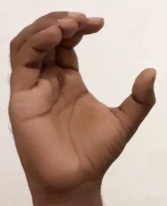
ASL sign: C